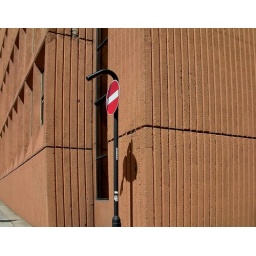
Red building and no entry sign in Sheffield city centre